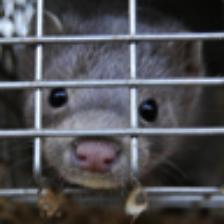
Label: NonHuman